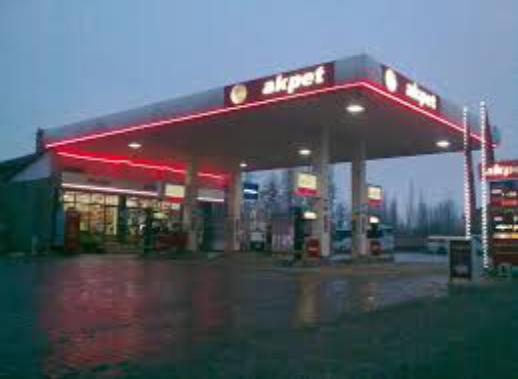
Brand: AKPET
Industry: Others